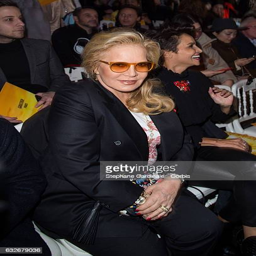
pop artist attends the show as part